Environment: real
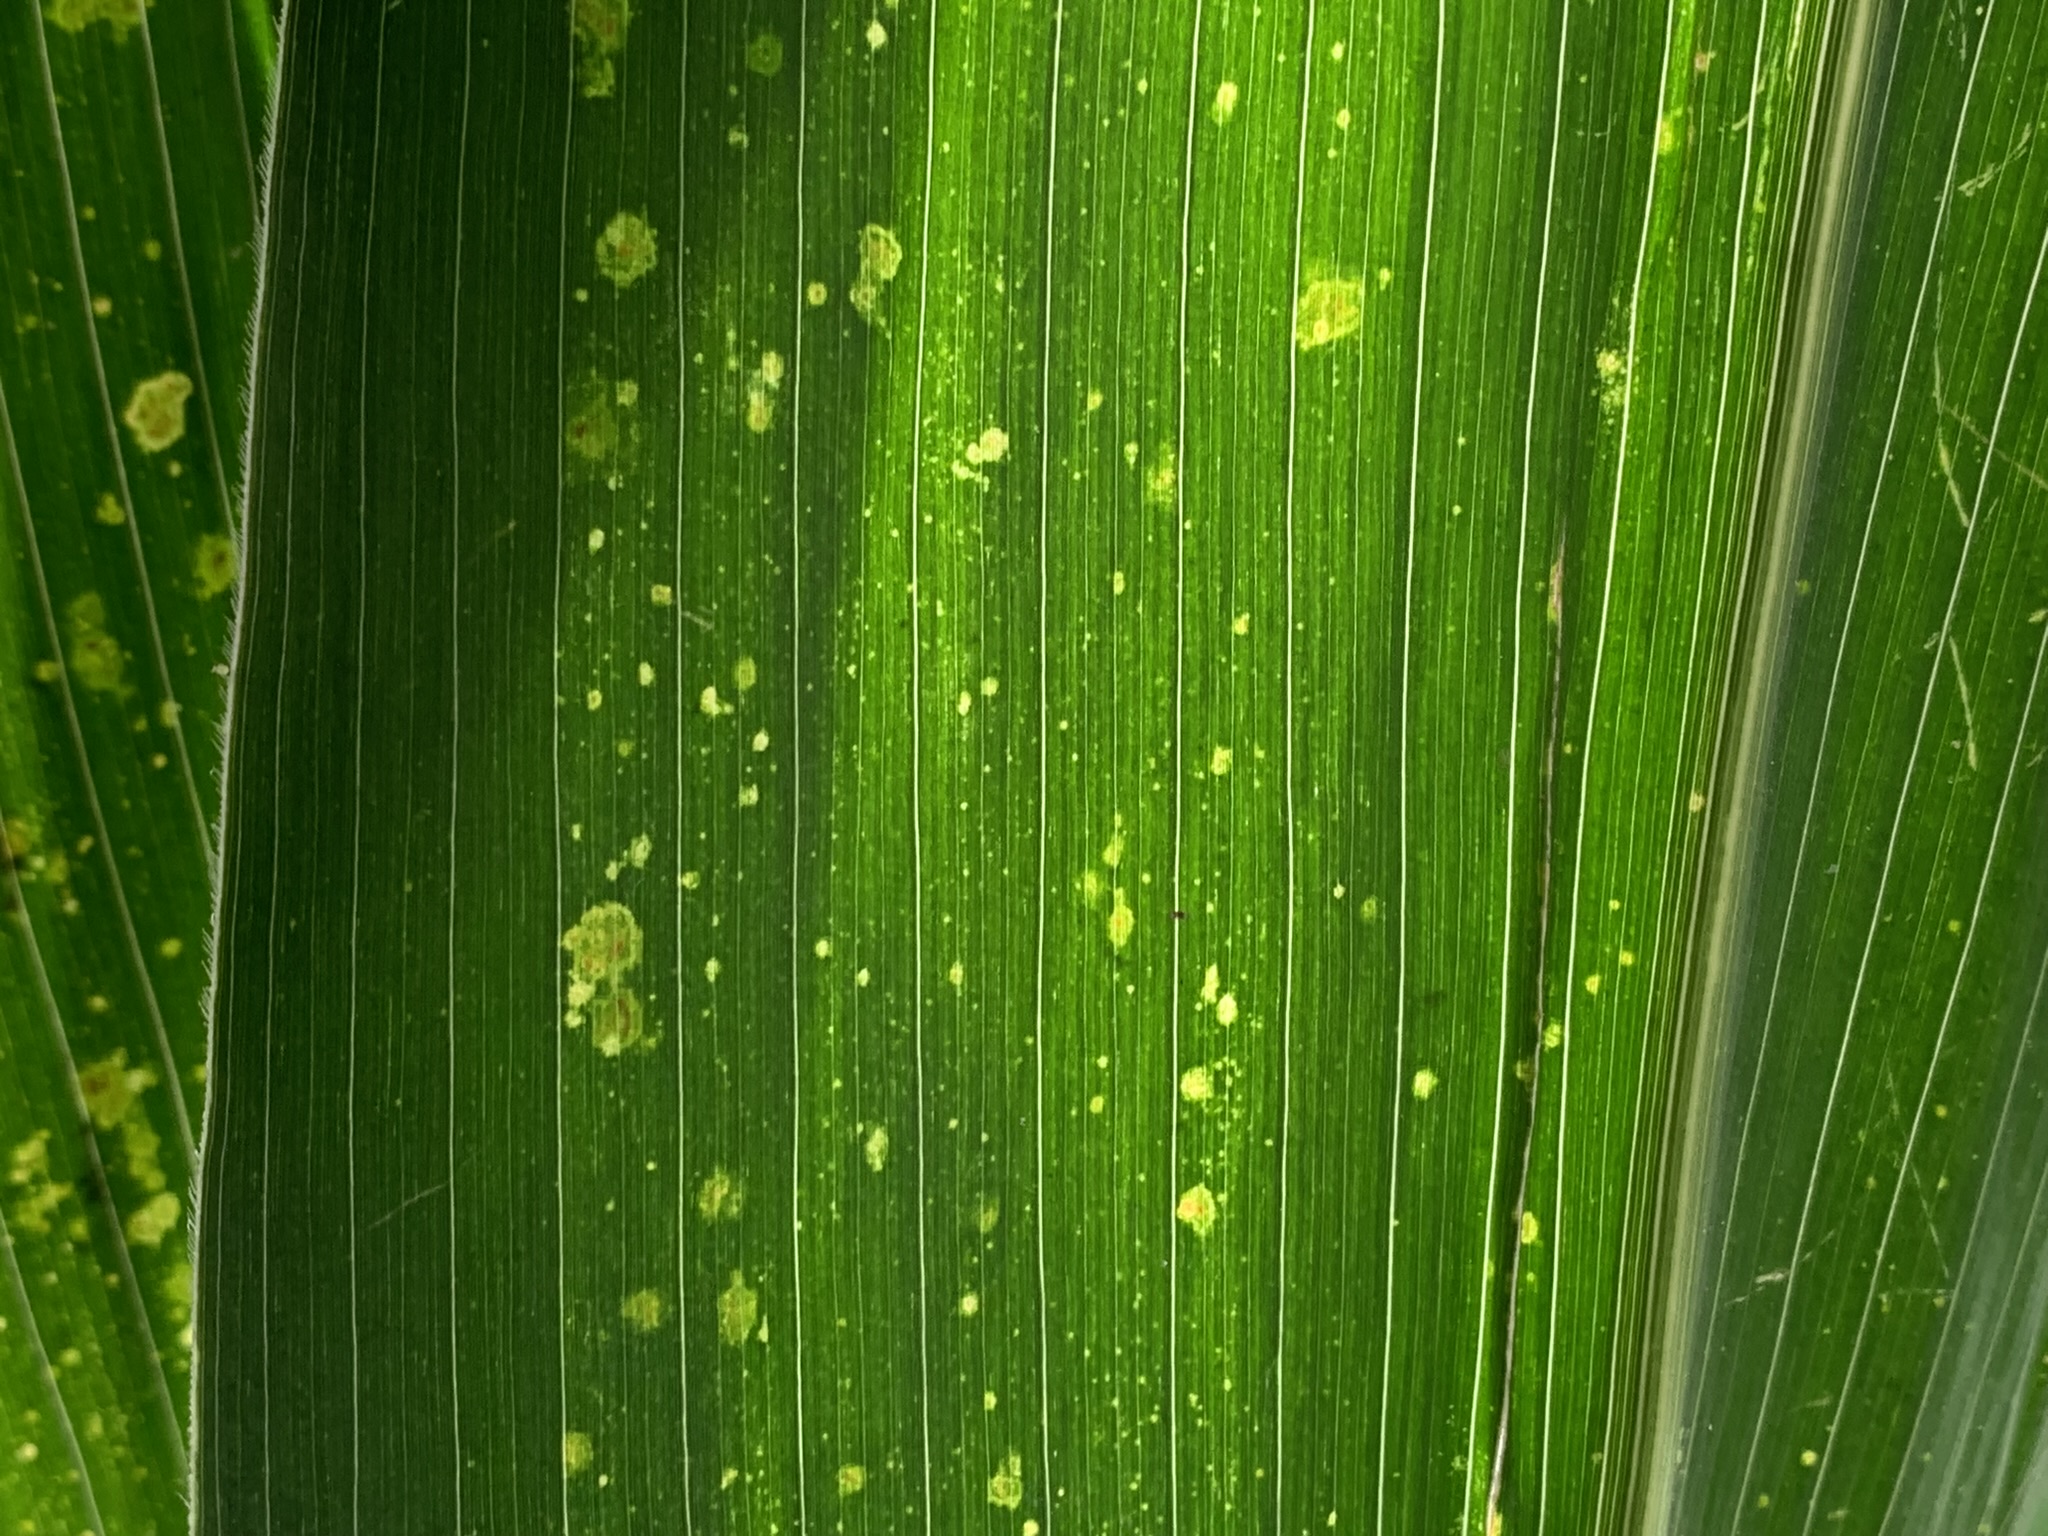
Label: lethal_necrosis